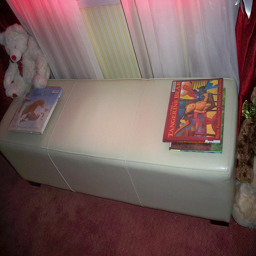
A bench sitting up against a window with a teddy bear on it.
A table with two books or magazines on top of it
An empty bench is shown with several childrens books on it.
a little bench that has some books on it
The white window seat has books and a white teddy bear on it.